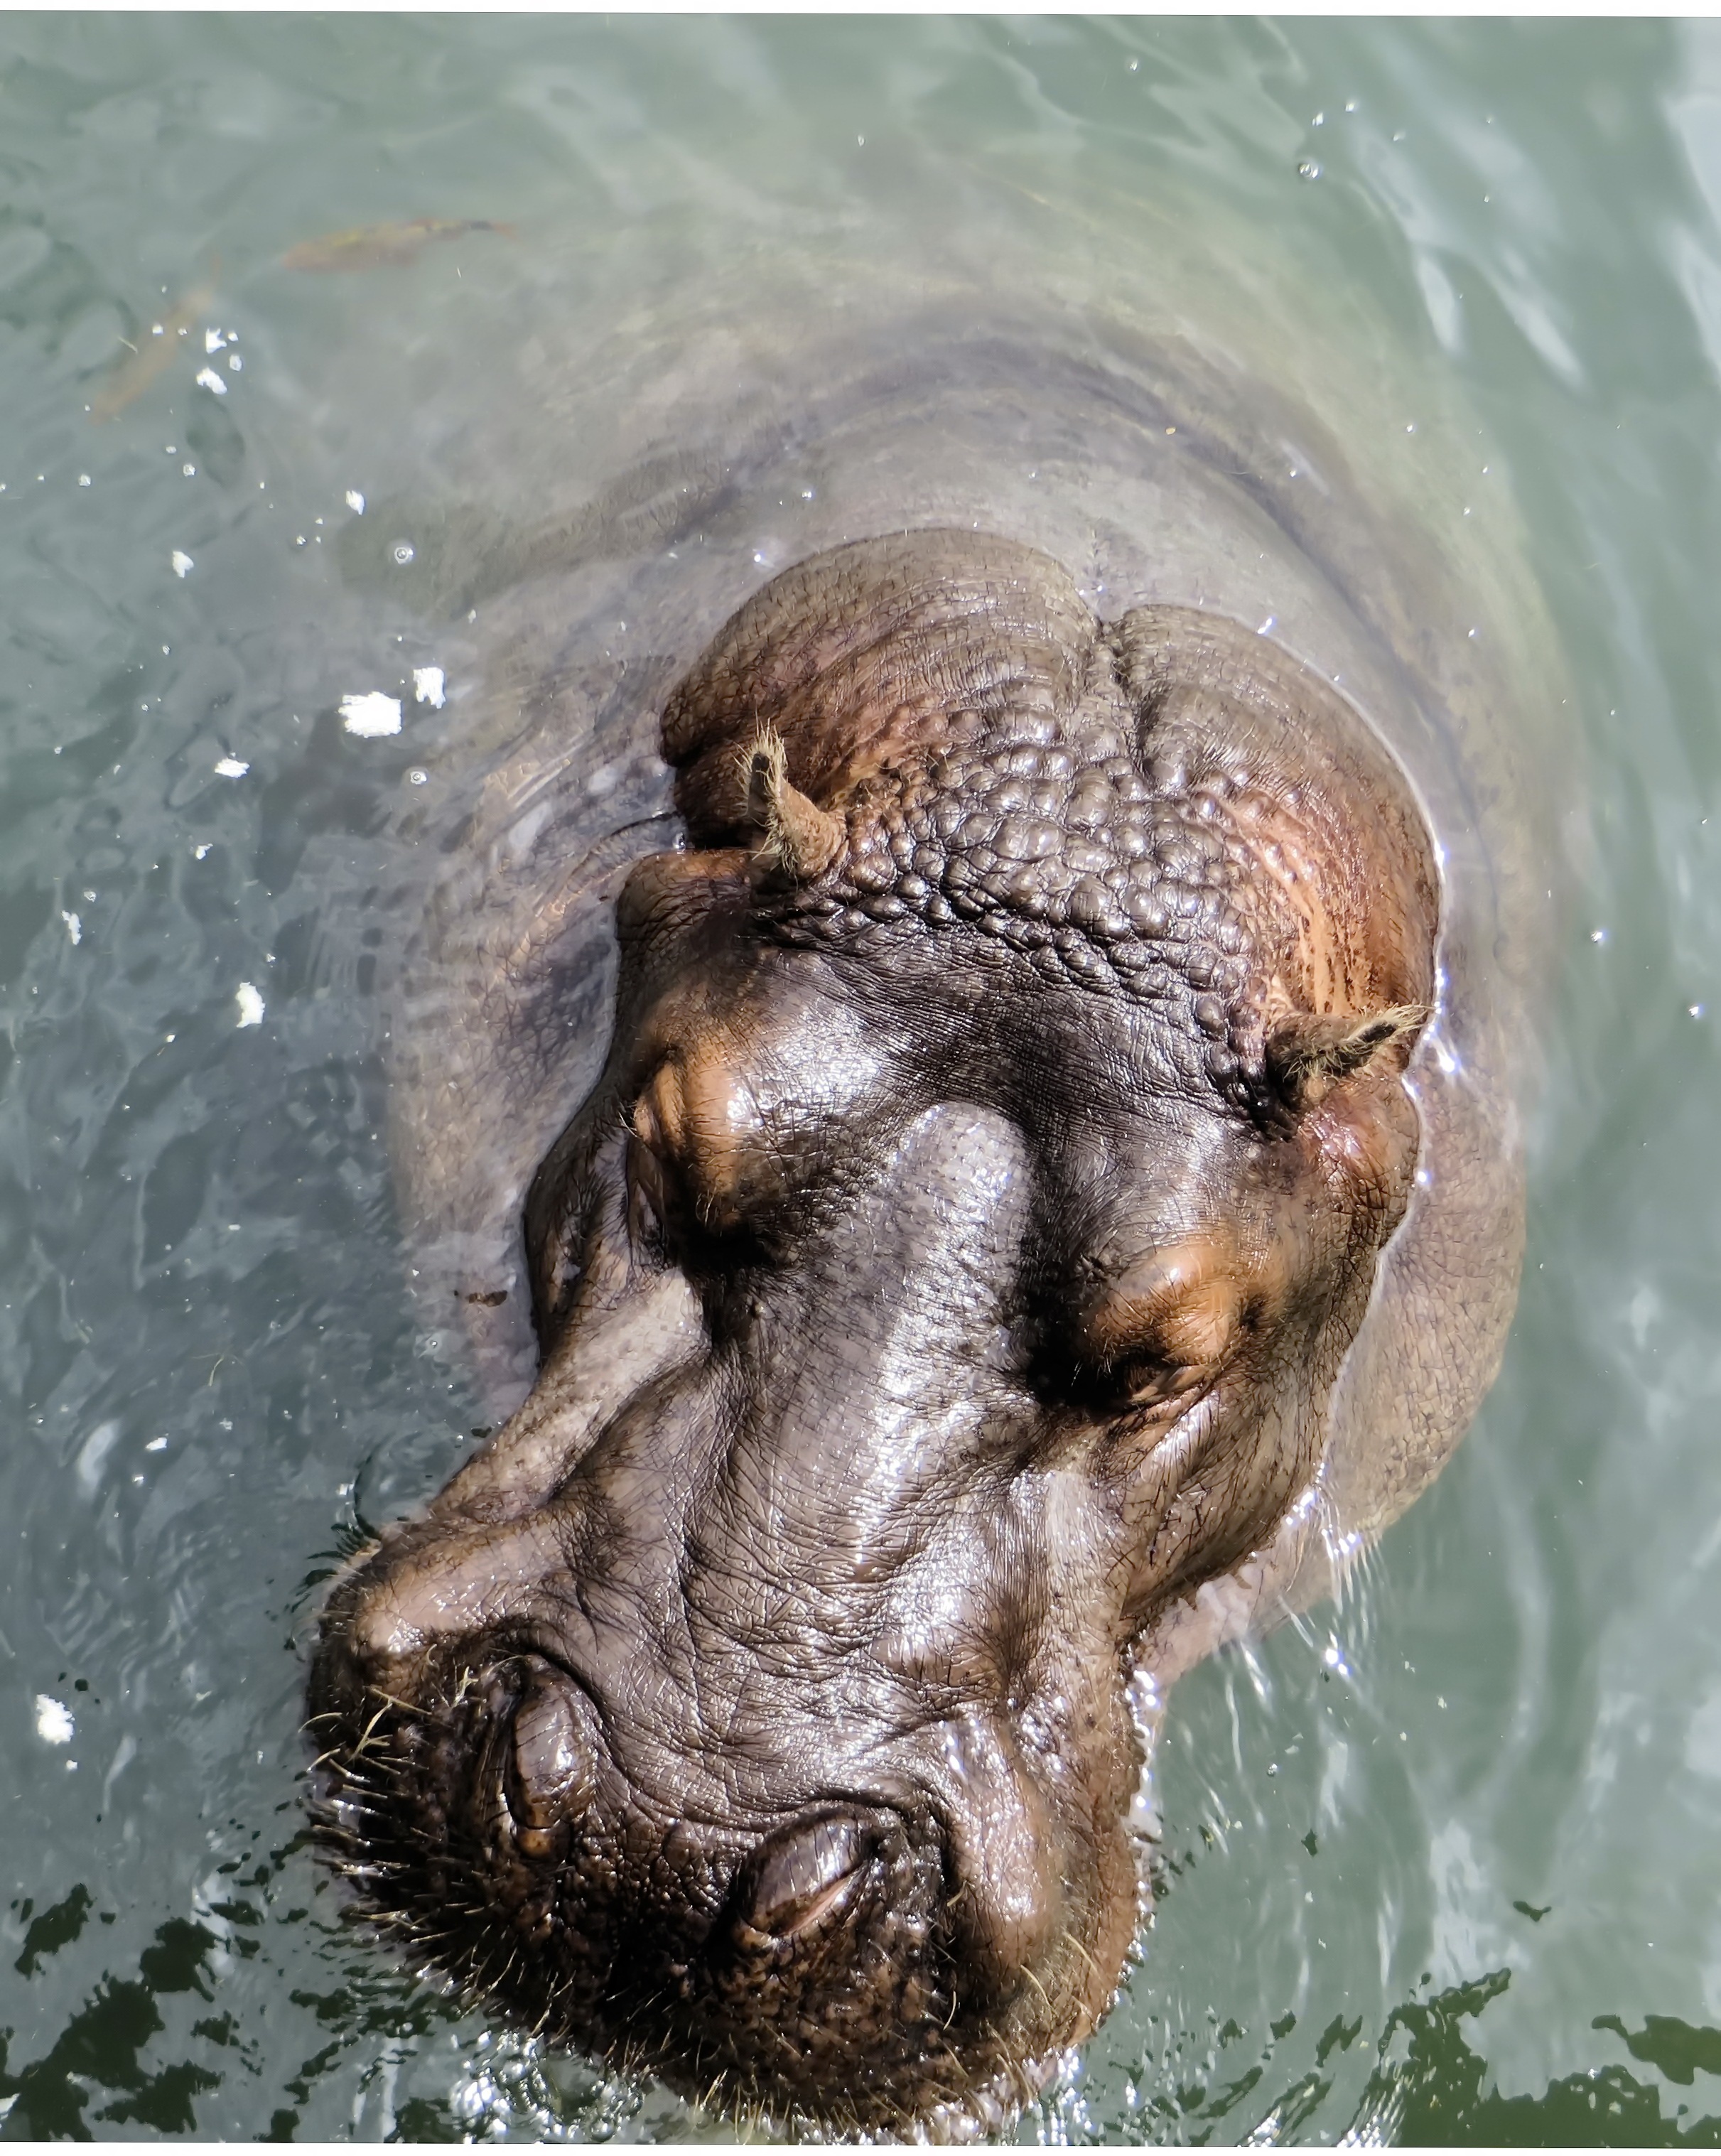
wildlife, mammal, savannah, head, vertebrate, herbivore, hippopotamus, south africa, kruger park, hippopotamus amphibius, water point